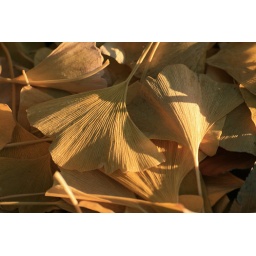
The leaves from that tree in the park were all on the ground now